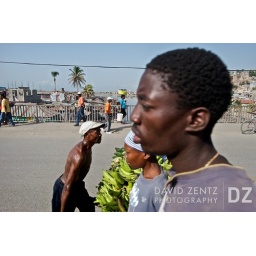
Pedestrians walk across a bridge over the river of Cap Haitien, Haiti.